Steve Lawrence

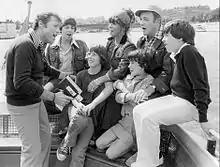
Lawrence and Gormé with sons David (left) and Michael (right). Gene Kelly is also pictured with his son, Tim (right) and daughter, Bridget (left). Kelly was a guest on the couple's 1975 television special, "Our Love Is Here to Stay".

Lawrence and Gormé were married on December 29, 1957, at the El Rancho Vegas in Las Vegas, Nevada.